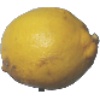
Label: lemon